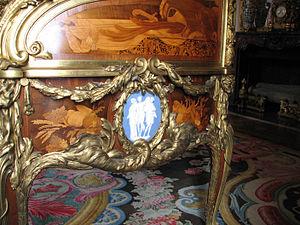
Bureau du Roi ou secrétaire à cylindre de Louis XV, cabinet intérieur du Roi - coté droit, détail du médaillon